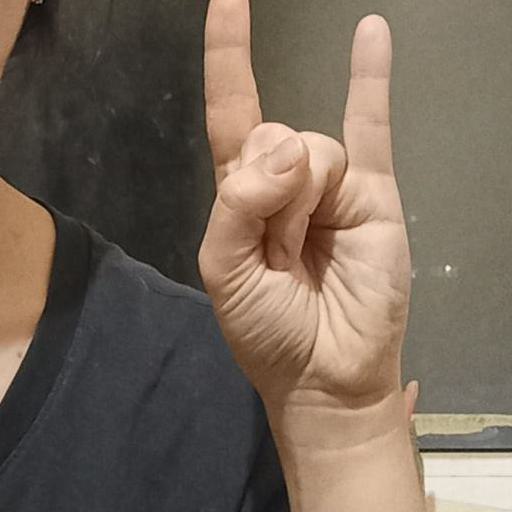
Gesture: rock